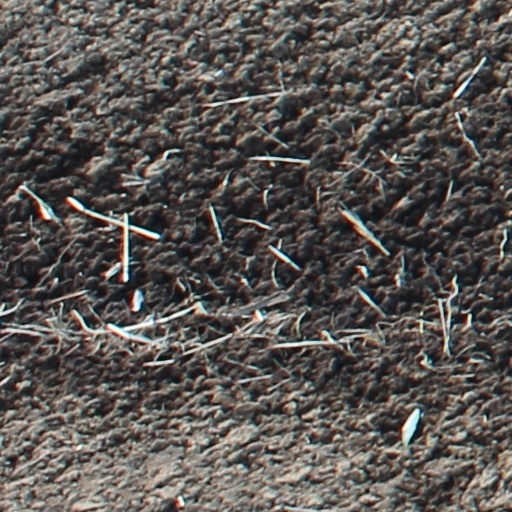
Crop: wheat